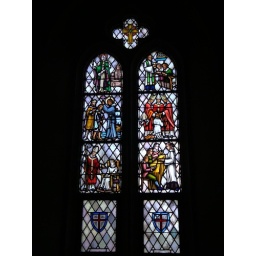
window in the tower vestibule